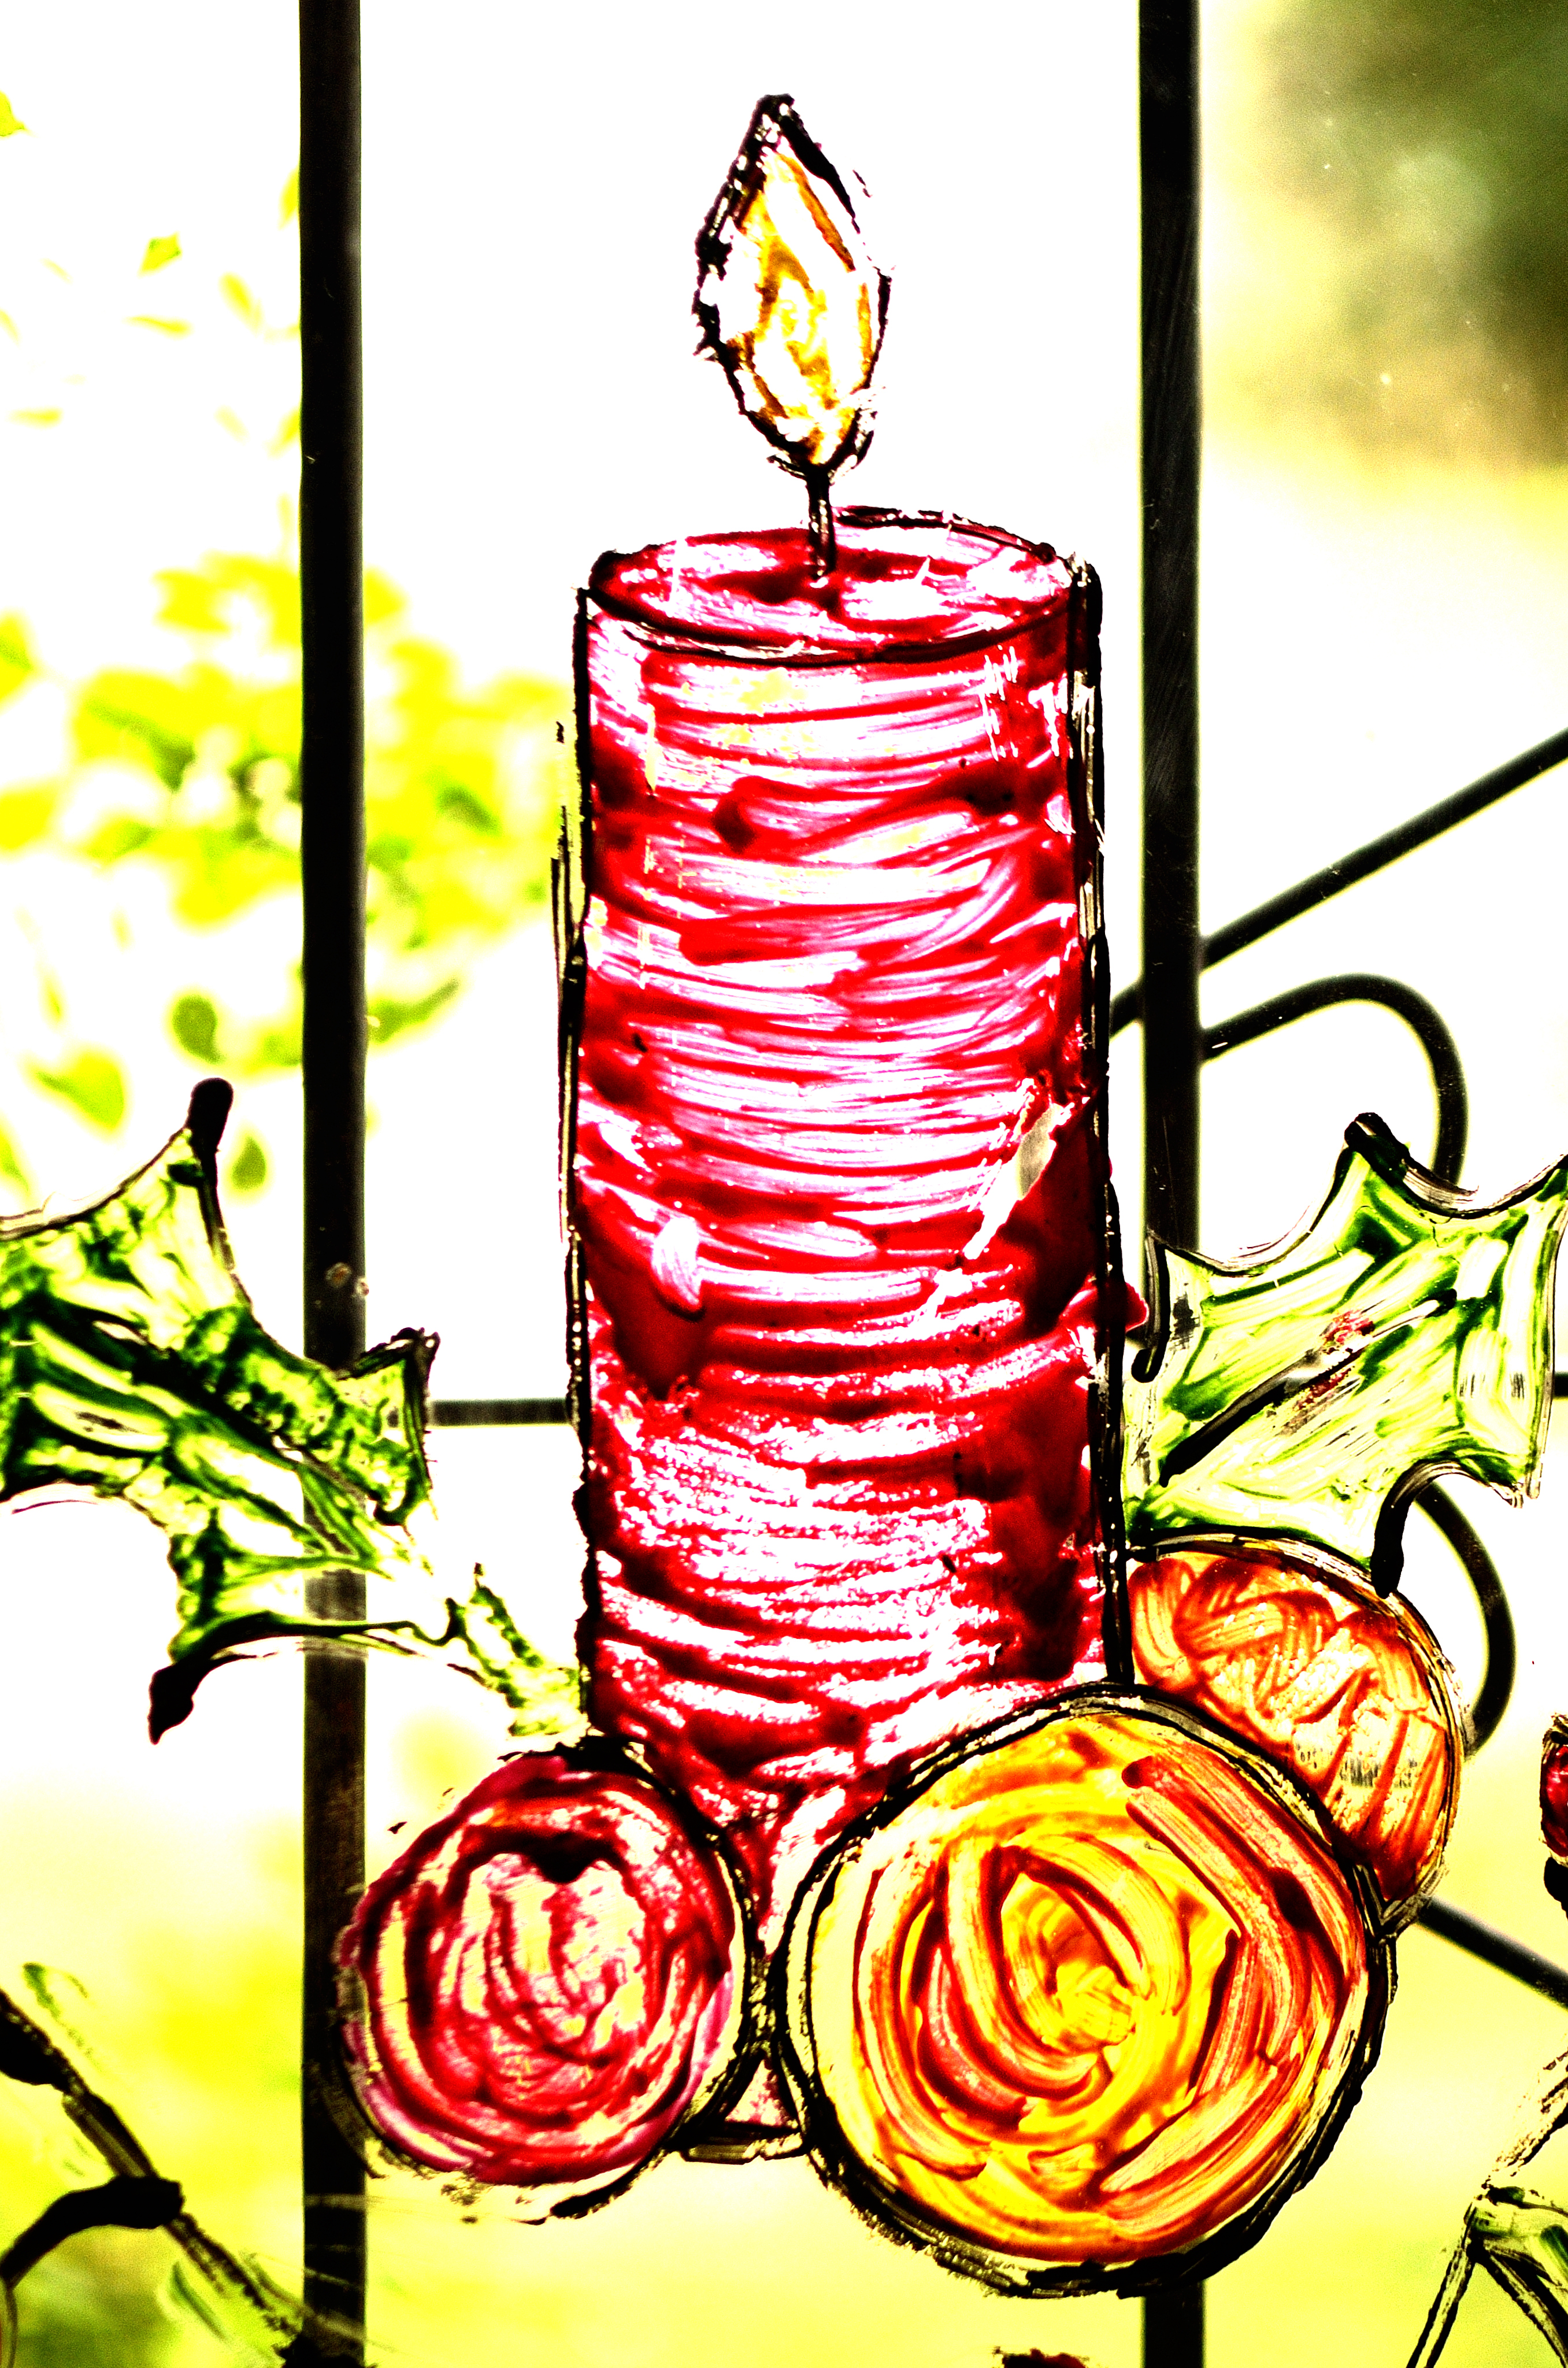
line, vela, font, art, illustration, naranja, rojo, verde, navidad, vidrio, pintura, cartoon, clip art